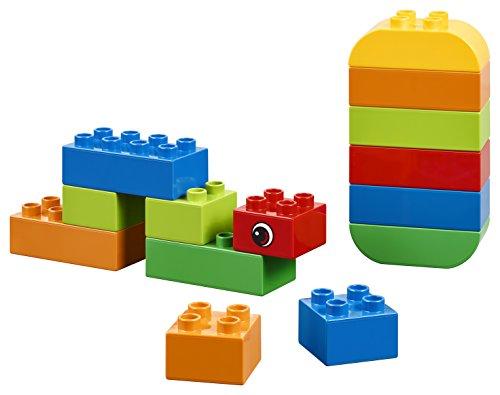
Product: Creative LEGO DUPLO Brick Set by LEGO Education
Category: Toys & Games | Building Toys | Building Sets
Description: The 160-piece LEGO DUPLO brick set helps students to develop their fine motor skills.
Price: $64.53
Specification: Product Dimensions:         14.6 x 13.8 x 4.7 inches ; 4.15 pounds    |Shipping Weight: 4.2 pounds (View shipping rates and policies)|ASIN: B0199PDXP0|Item model number: 6138612|    #947    in Preschool Building Sets    |    #1912    in Toy Building Sets